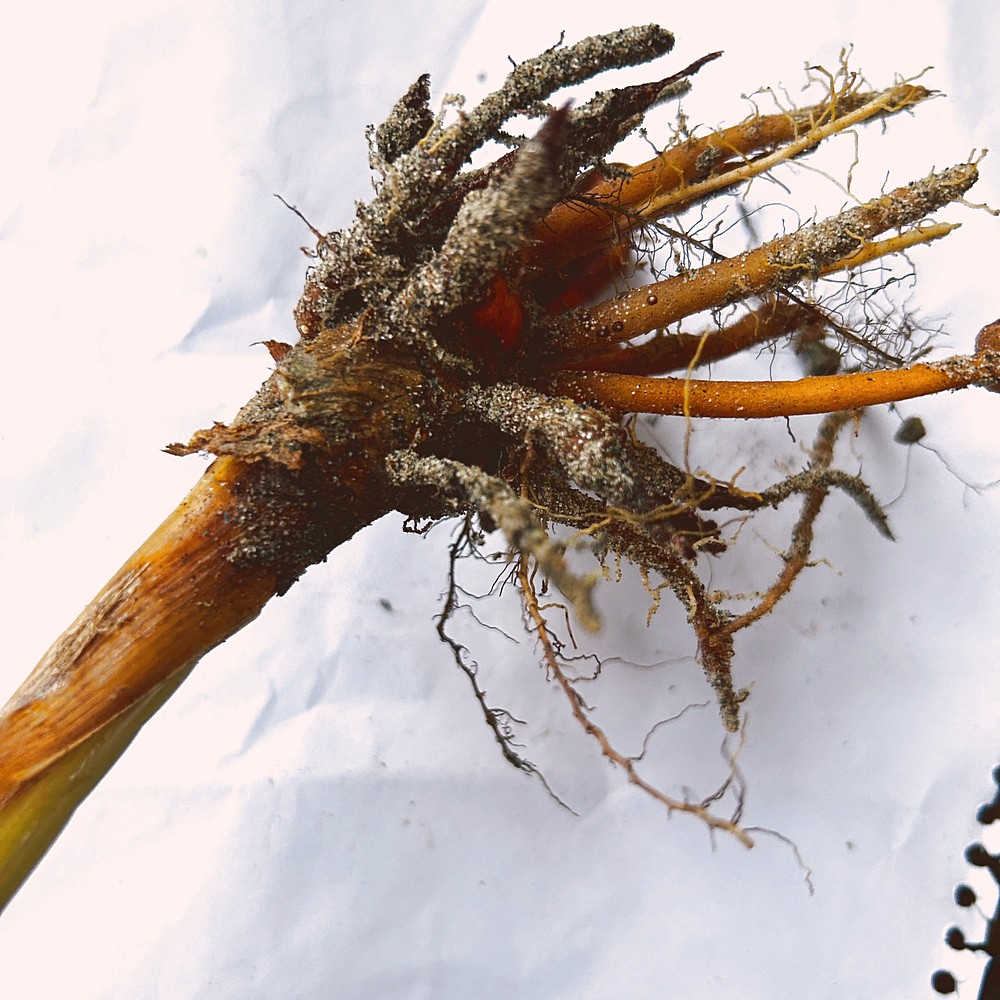
Label: Rhizome Disease Root